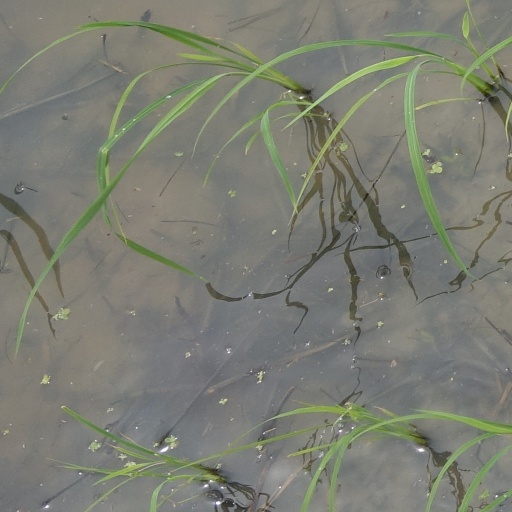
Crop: rice